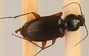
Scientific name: Synuchus impunctatus
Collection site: Bartlett Experimental Forest NEON (BART), plot BART_068